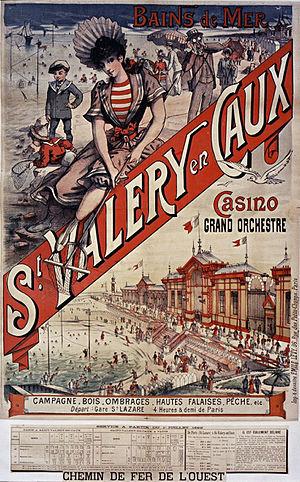
Affiche de la Compagnie des chemins de fer de l'Ouest pour les bains de mer à Saint-Valery-en-Caux
La ligne de Motteville à Saint-Valery-en-Caux, fermée au trafic voyageurs, est une ligne de chemin de fer française à écartement standard et à voie unique non électrifiée du département de la Seine-Maritime.
Saint-Valery-en-Caux est une commune française située dans le département de la Seine-Maritime en région Normandie.